Behavior-altering parasite

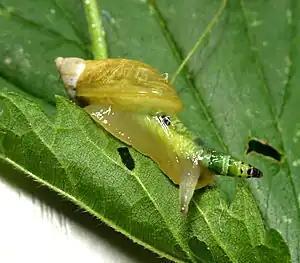
Snail with its left eye stalk parasitized by "Leucochloridium paradoxum".

The trematode "Leucochloridium paradoxum" matures inside snails of the genus "Succinea". When ready to switch to its definitive host, a bird, the parasite travels to the eye stalks of its host and begins to pulsate, attracting birds with its striking resemblance to an insect larva. It also influences the normally nocturnal snail to climb out into the open during the day for an increased chance of being consumed by a bird.